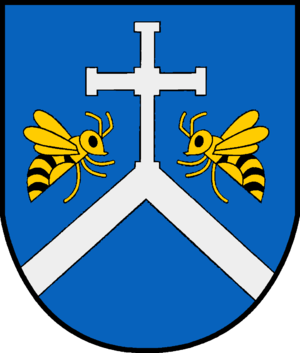
Högersdorf
Coat of arms of Högersdorf
Högersdorf er en by og en kommune i det nordlige Tyskland, beliggende i Amt Leezen under Kreis Segeberg. Kreis Segeberg ligger i den sydøstlige del af delstaten Slesvig-Holsten.